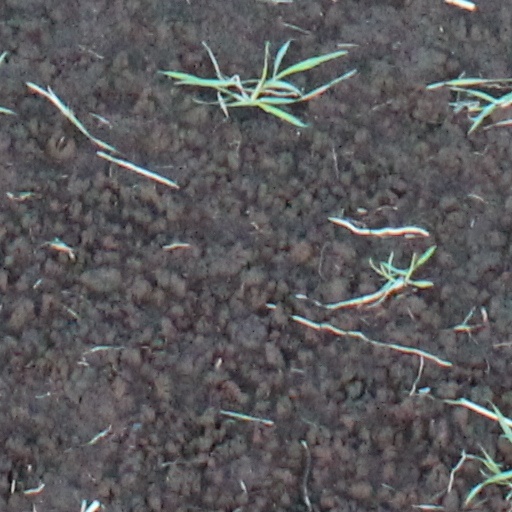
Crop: wheat